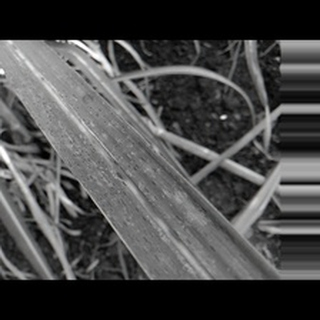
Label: sugarcane_rust